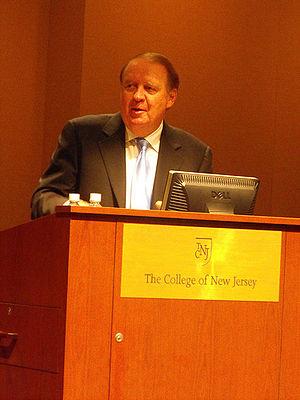
Richard James Codey, né le 27 novembre 1946 à Orange, est un homme politique américain, membre du Parti démocrate et gouverneur par intérim de l'État du New Jersey après la démission en novembre 2004 du gouverneur James McGreevey à la suite d'un scandale sexuel.